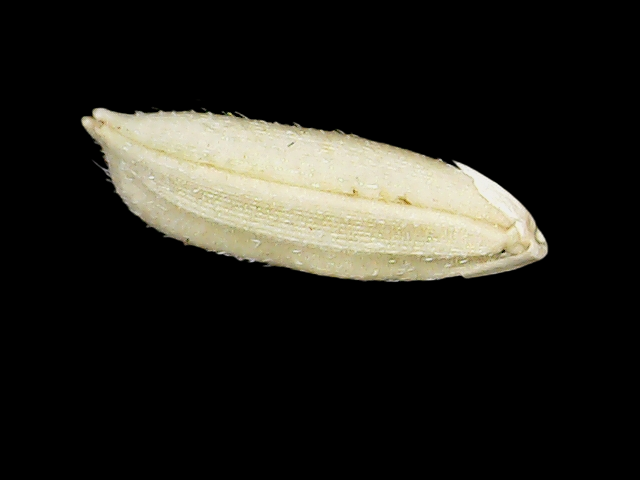
Rice variety: Bd30